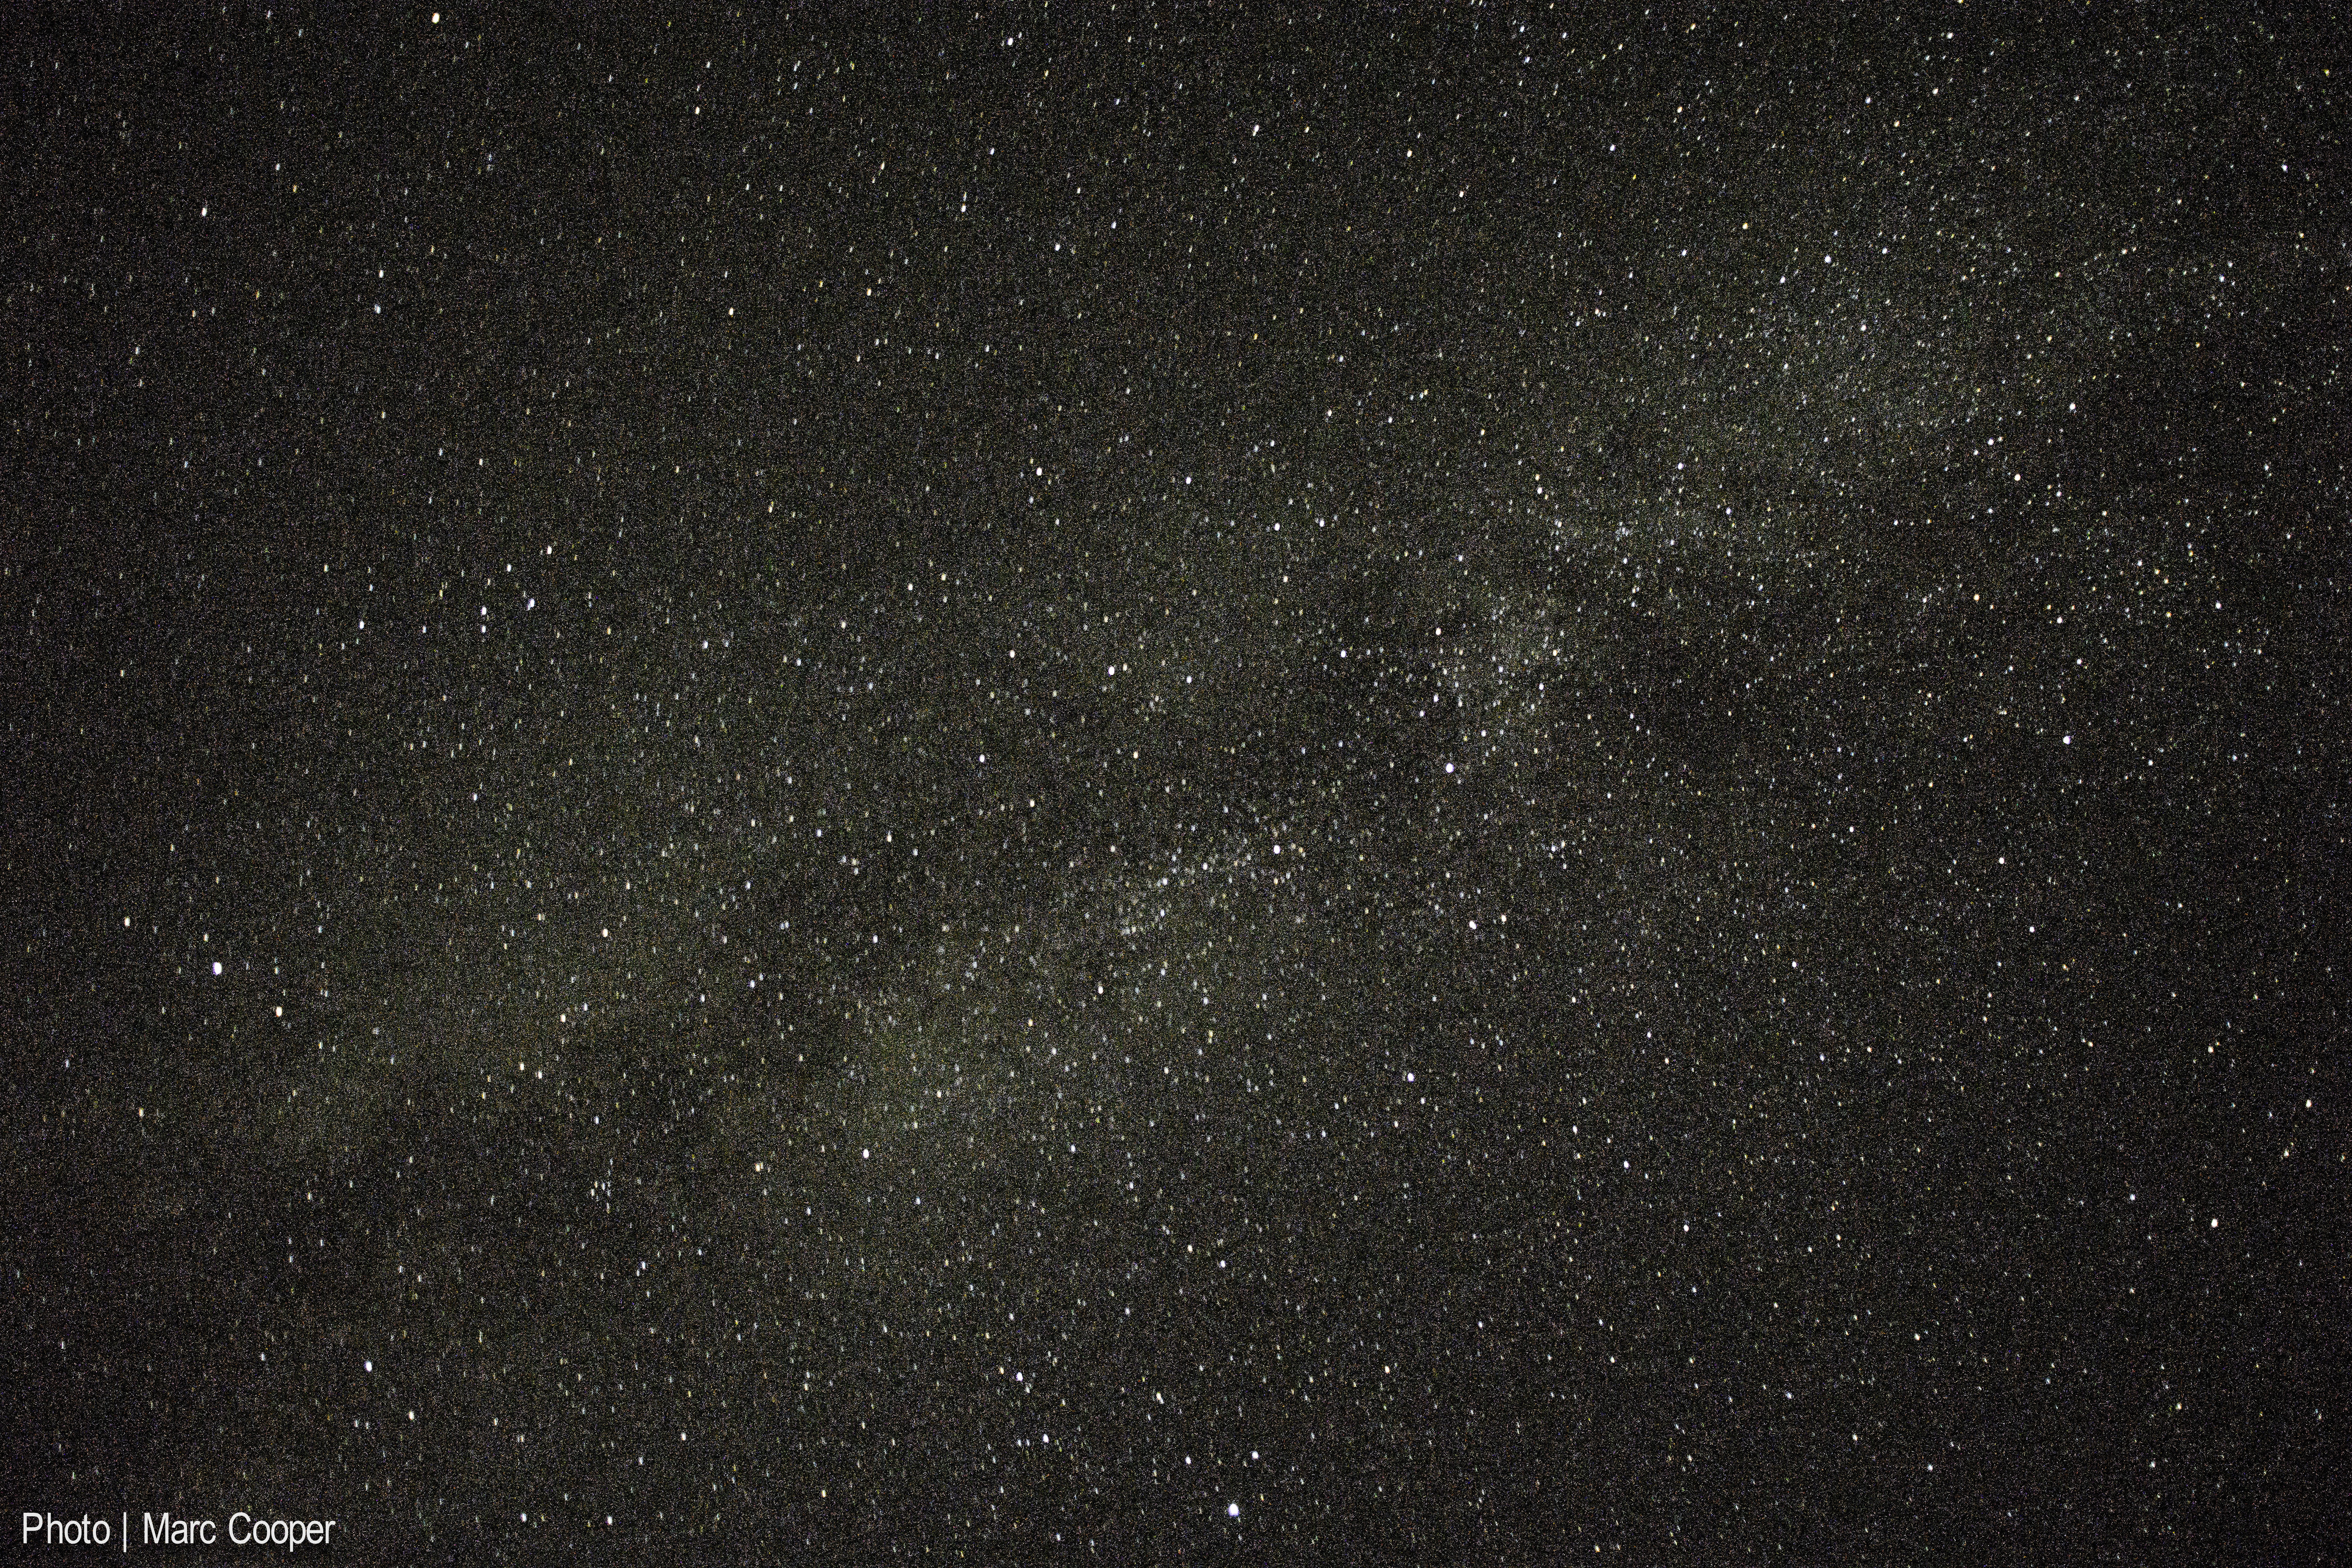
star, milky way, floor, atmosphere, galaxy, nightphotography, cool image, astronomy, stars, i, astronomical object